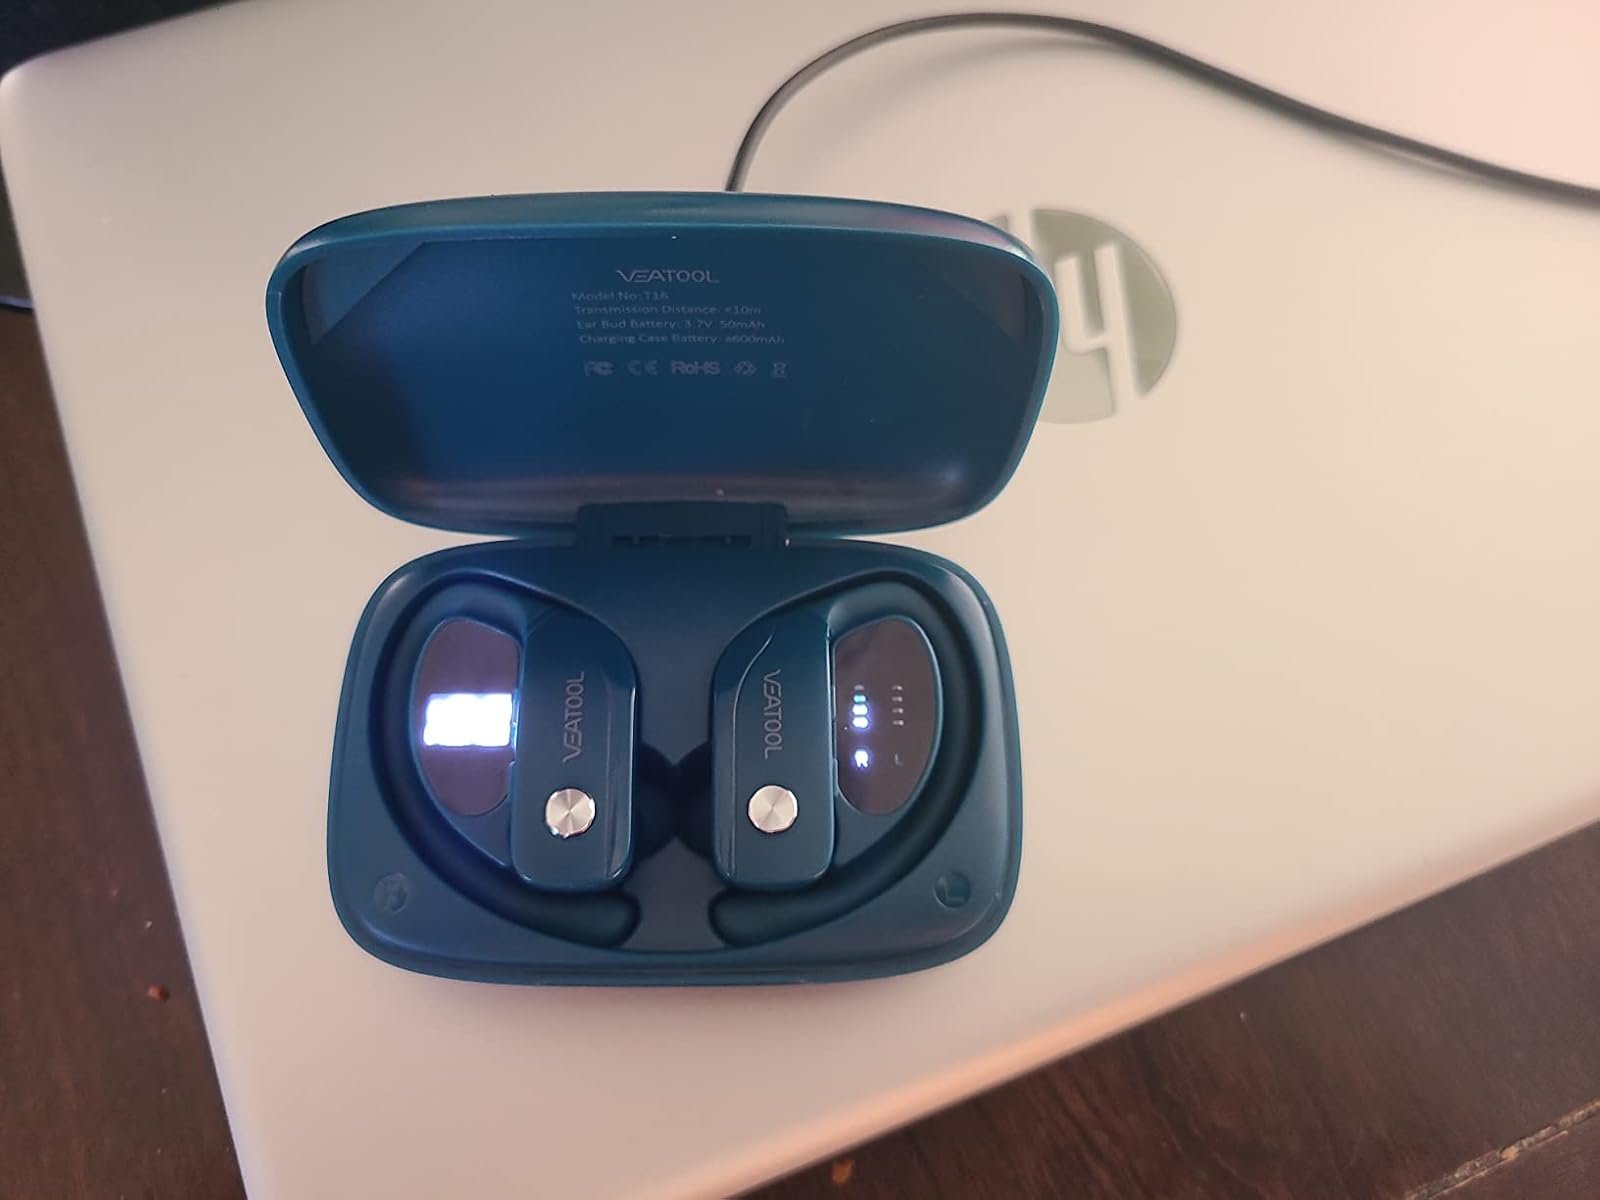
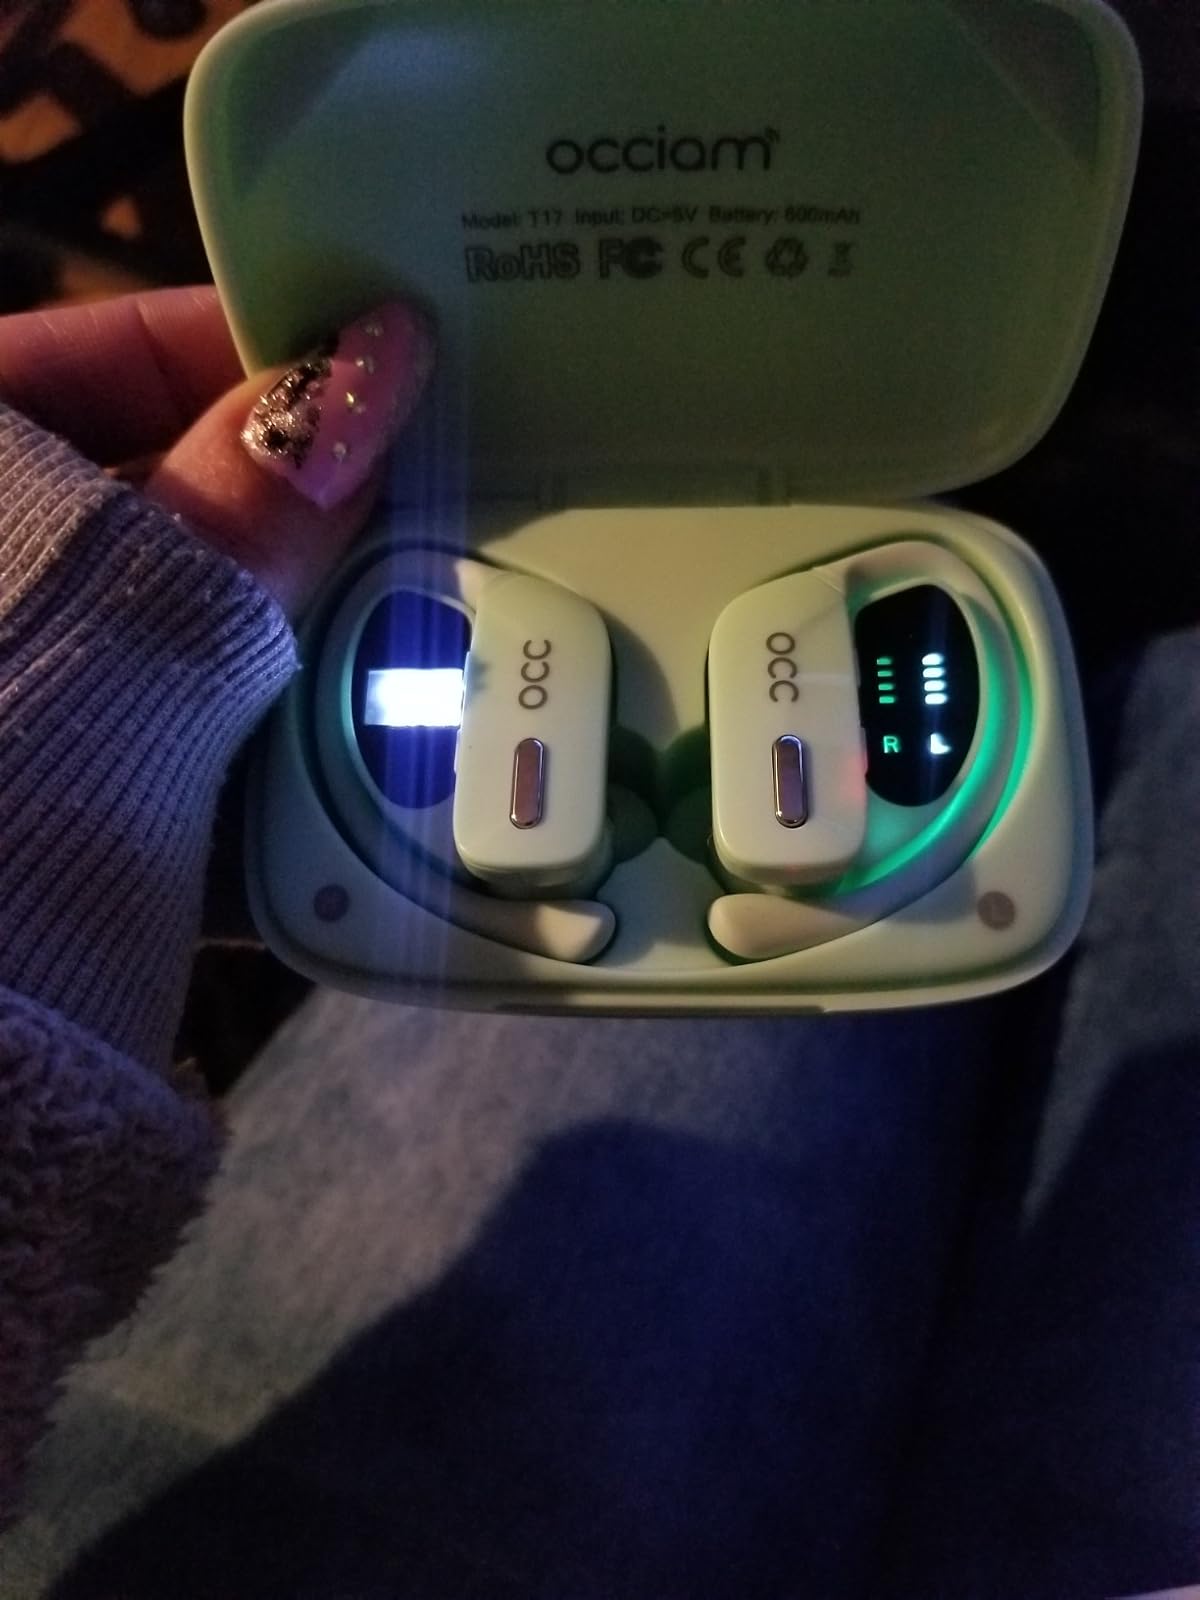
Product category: earbuds
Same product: no